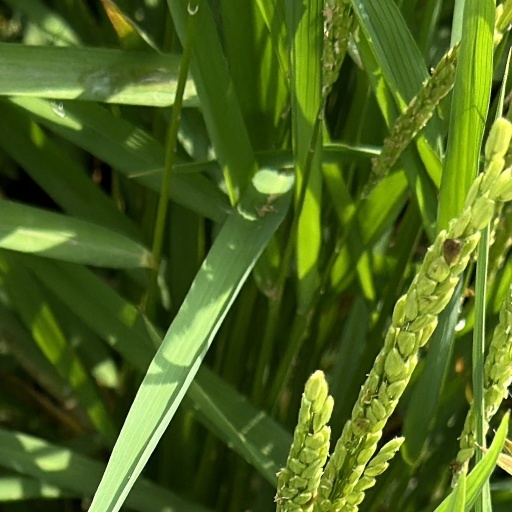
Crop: rice